Humanists International

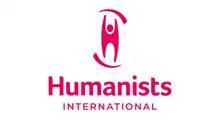

Humanists International (known as the International Humanist and Ethical Union, or IHEU, from 1952–2019) is an international non-governmental organisation championing secularism and human rights, motivated by secular humanist values. Founded in Amsterdam in 1952, it is an umbrella organisation made up of more than 160 secular humanist, atheist, rationalist, agnostic, skeptic, freethought and Ethical Culture organisations from over 80 countries.